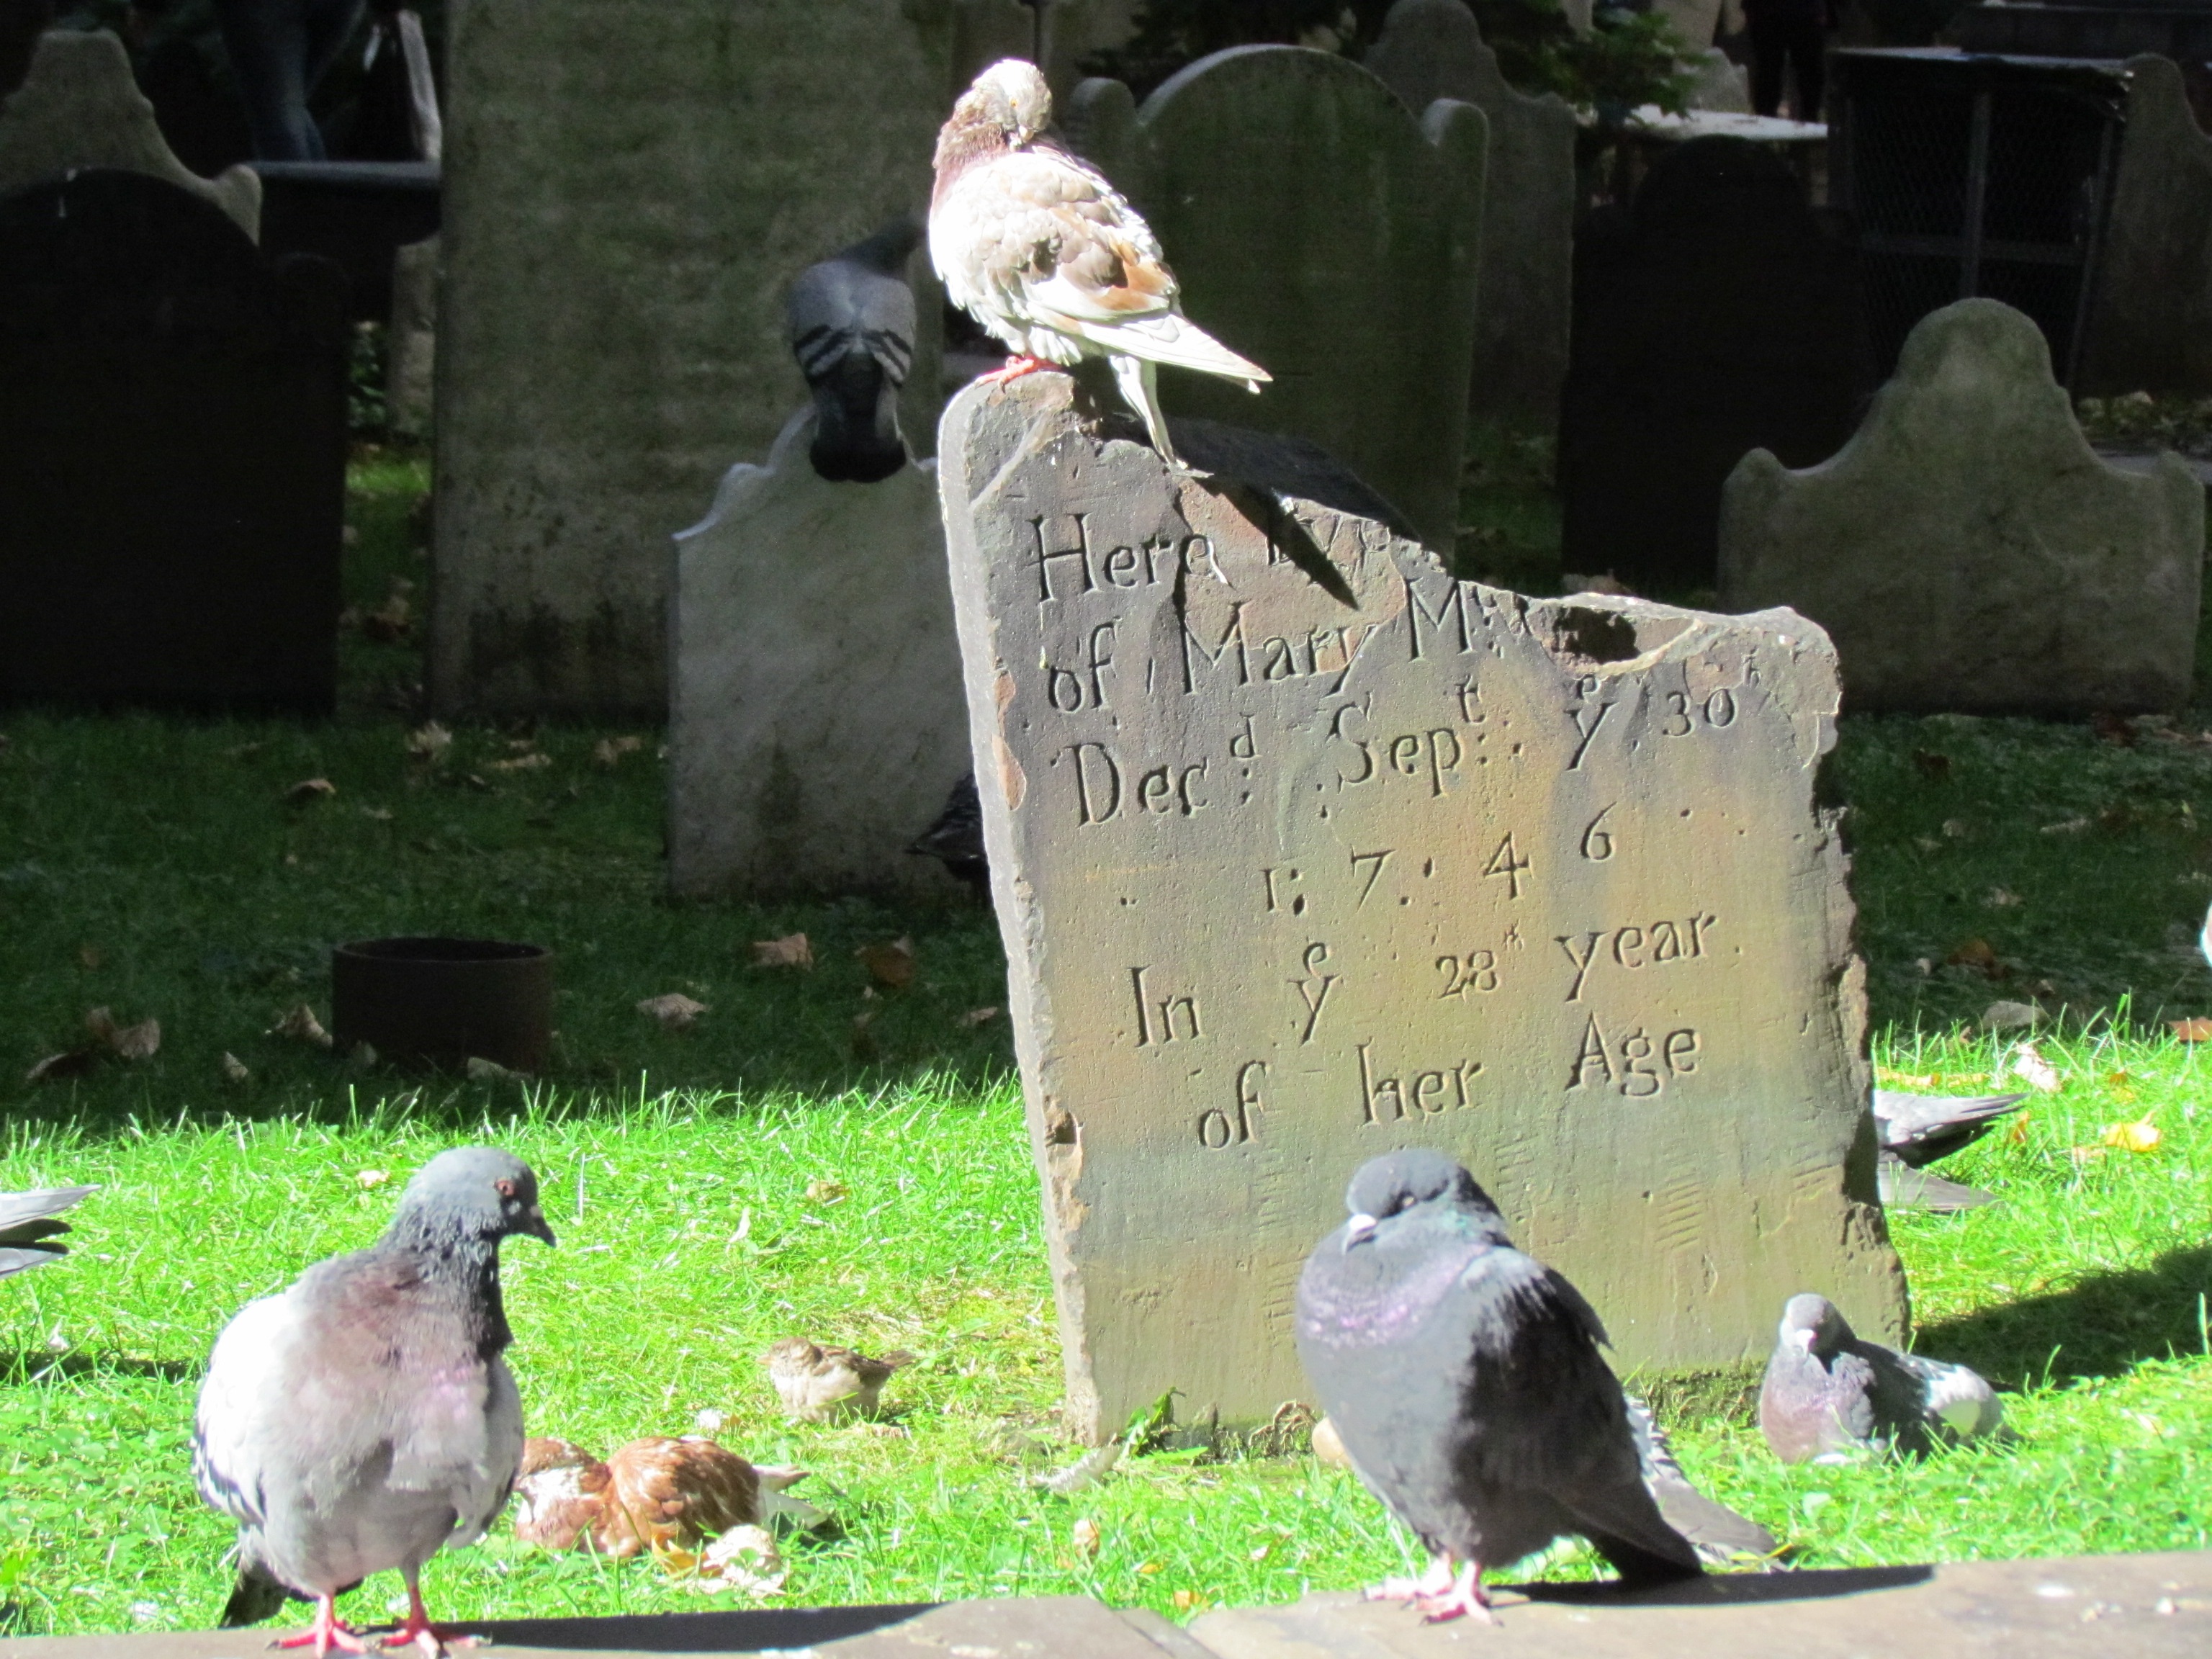
bird, zoo, birds, pigeon, tombstones, cementery